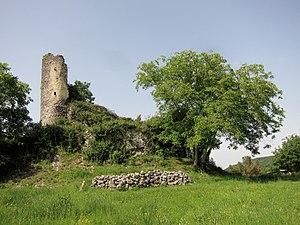
Saleich (Haute-Garonne, Midi-Pyrénées, France)